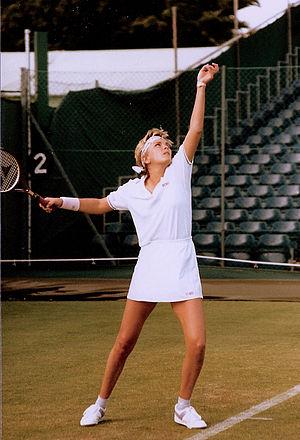
Anne White est une joueuse de tennis américaine, professionnelle dans les années 1980.